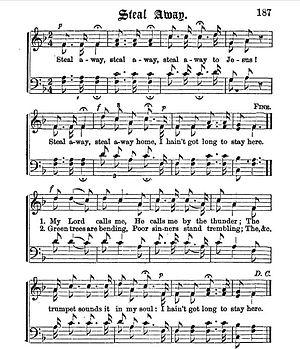
Steal Away est une chanson de negro spiritual américaine.